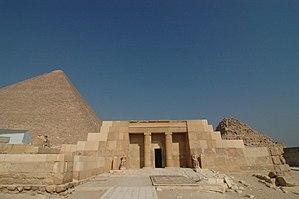
Le mastaba de Seshemnefer IV est un mastaba dans le cimetière sud du complexe funéraire de Khéops de la nécropole de Gizeh en Égypte. Il date du début de la VIᵉ dynastie et a été construit pour Seshemnefer IV. Cinq reliefs du mastaba de Seshemnefer IV sont exposés dans la collection égyptienne du musée Roemer et Pelizaeus.
L'Ancien Empire égyptien est une période de l'histoire de l’Égypte antique qui couvre une large partie du troisième millénaire avant notre ère. Succédant à la période thinite qui a vu l'apparition de l’État en Égypte, elle comprend les IIIᵉ, IVᵉ, Vᵉ et VIᵉ dynasties, puis s'achève par une période de fragmentation politique, la Première Période intermédiaire.